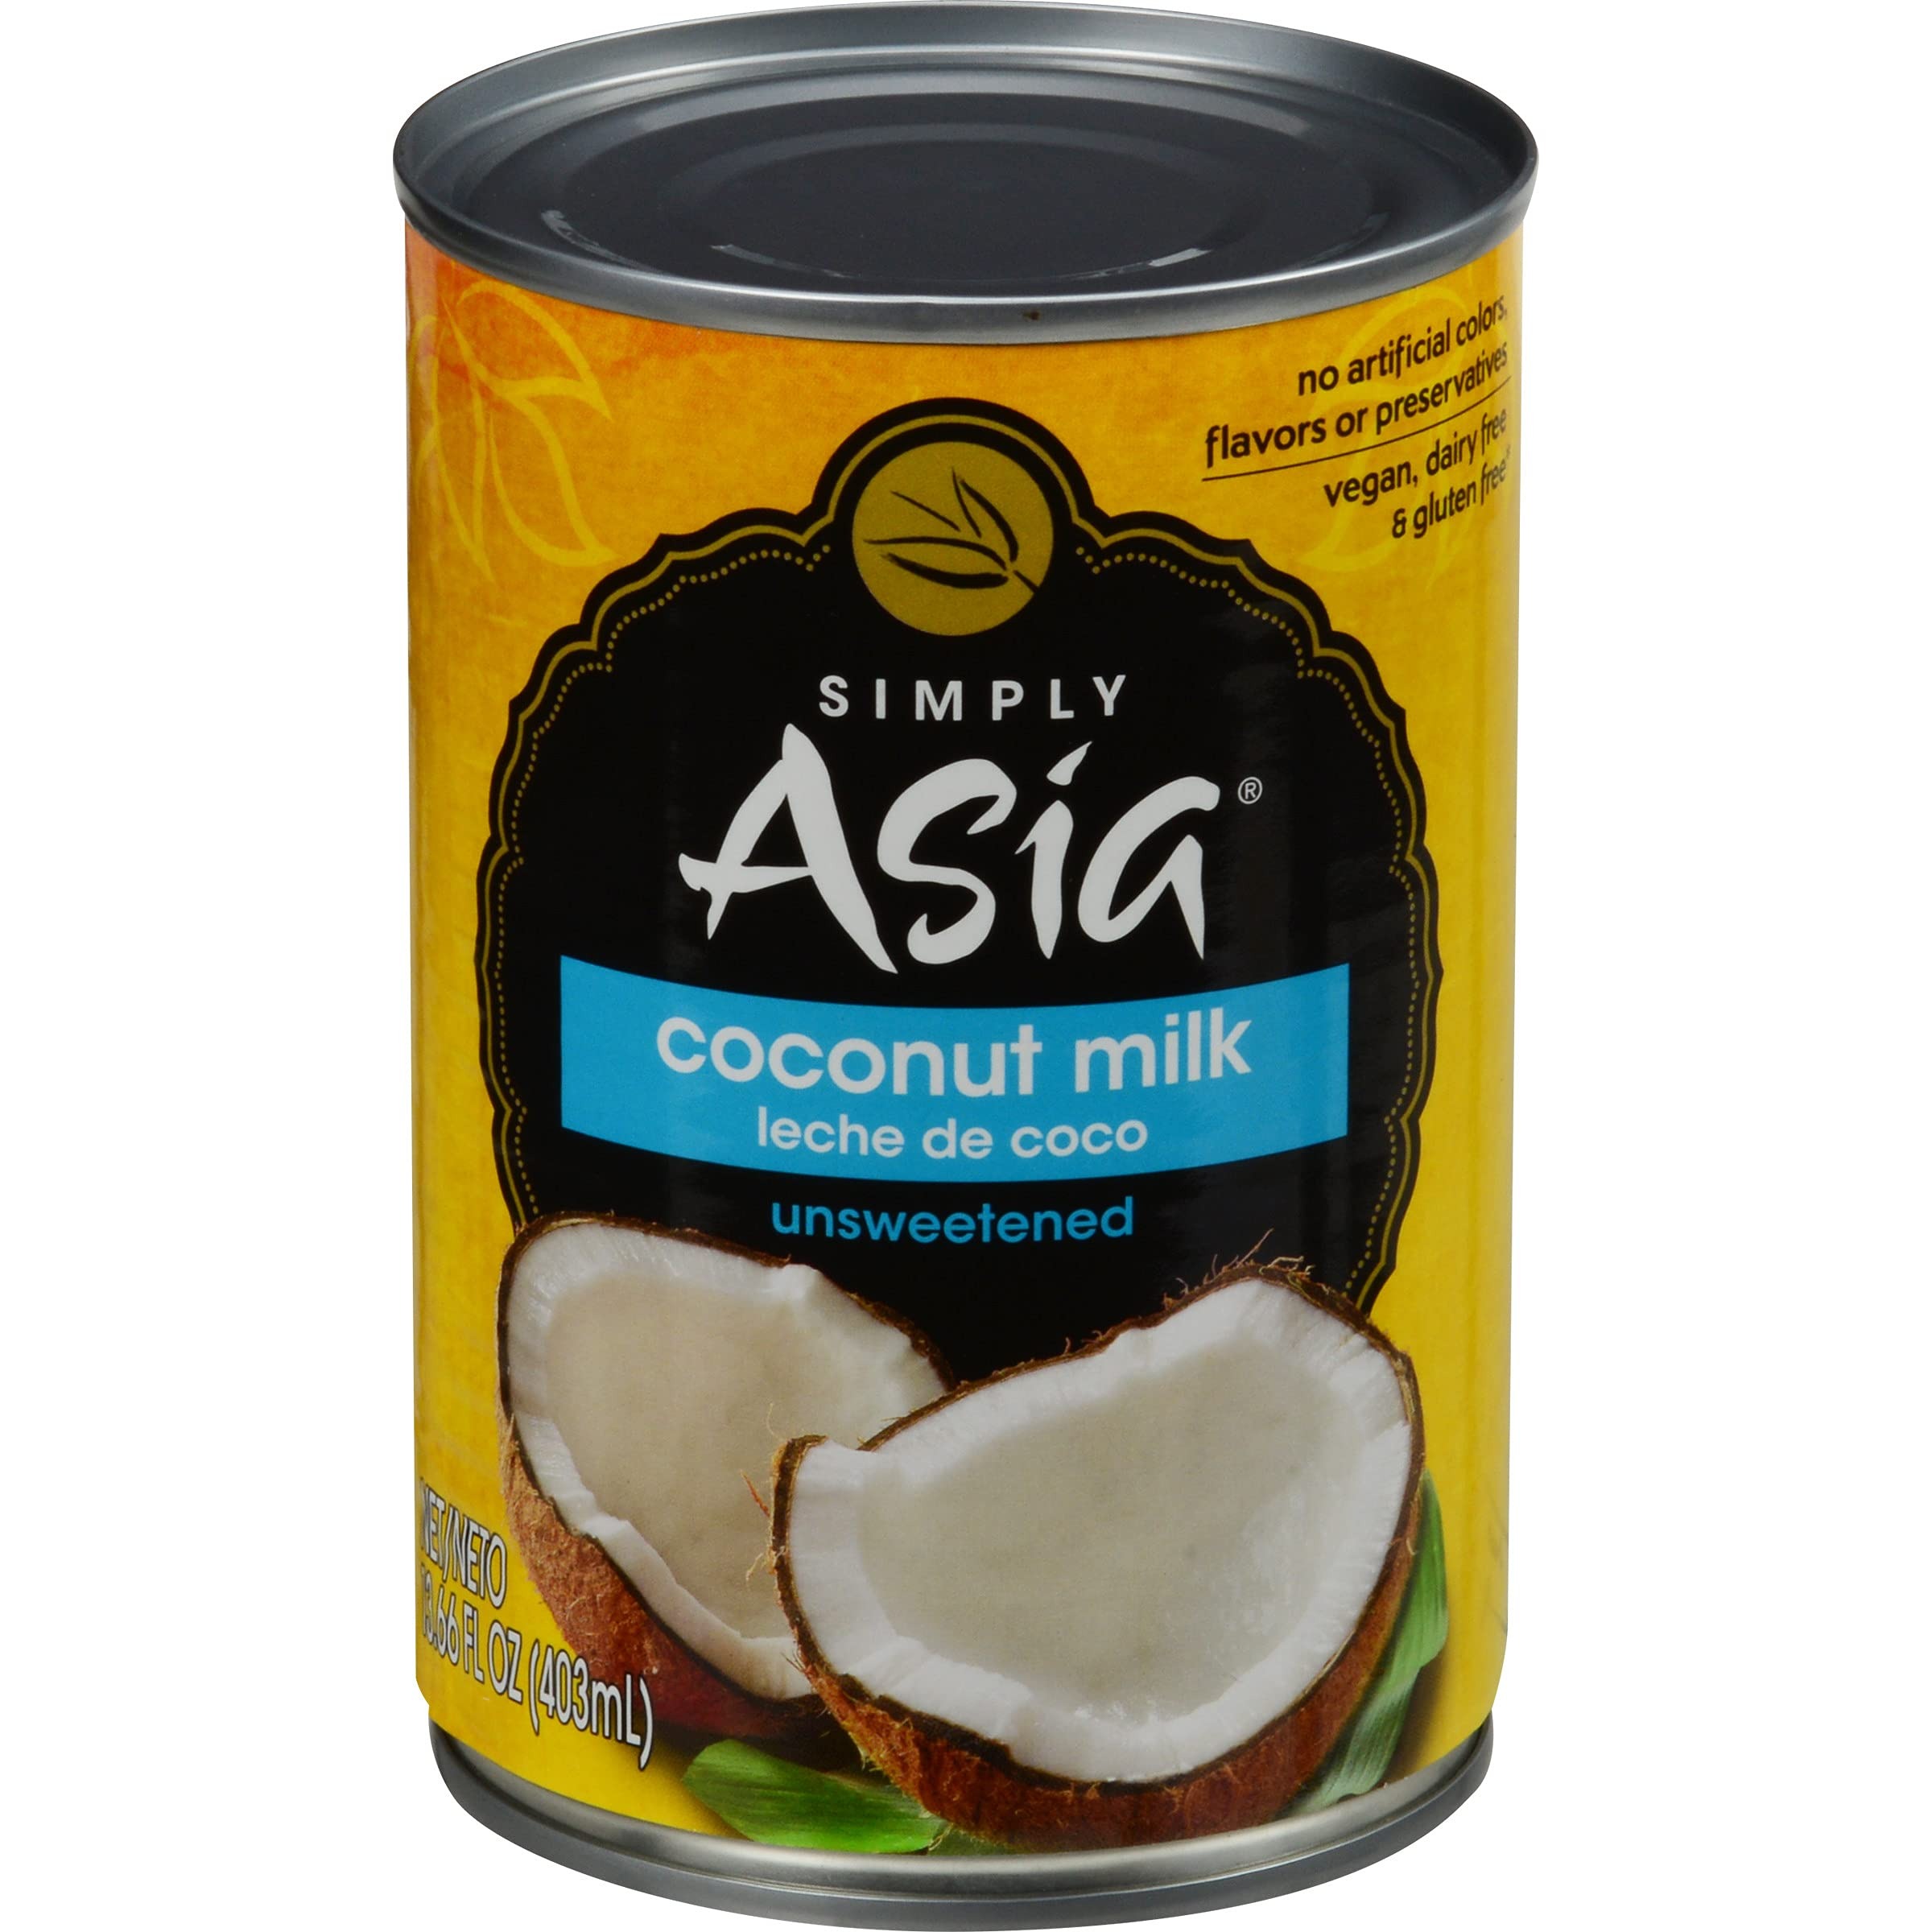
Item Name: Simply Asia Unsweetened Coconut Milk, 13.66 fl oz - One 13.66 Ounce Can of Unsweetened Coconut Milk, Gluten and Dairy Free, Perfect Alternative for Cooking, Baking and Beverages
Bullet Point 1: AUTHENTIC ASIAN CUISINE: Simply Asia Unsweetened Coconut Milk makes it easy to bring the flavors of both East and Southeast Asian cuisines right to your own kitchen; get rich, creamy flavors without dairy
Bullet Point 2: FRESH, FLAVORFUL INGREDIENTS: Made from premium, ripe coconut meat to create the freshest and most flavorful dishes imaginable; carefully sourced ingredients deliver the taste you crave with consistent performance
Bullet Point 3: BLENDED FOR CHEFS: Crafted with culinary professionals in mind, making it easy to create menus with authentic flavors and texture; bulk packages of unsweetened canned coconut milk are perfect for commercial kitchens
Bullet Point 4: CREAMY, NON DAIRY SUBSTITUTE: Offers a creamy, non-dairy alternative for beverages, baking and cooking; accommodate guests who have dietary needs and preferences by substituting dairy with plant-based milk
Bullet Point 5: FEEL GOOD INGREDIENTS: Blended without any gluten, MSG or artificial colors; enjoy a dairy-free alternative that contains no sweeteners for flavors you can feel good about serving
Value: 13.66
Unit: Fl Oz

Price: 17.02